Fort Lee School District

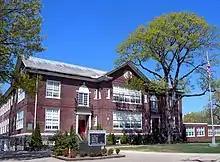
School No 4

The Fort Lee School District or Fort Lee Public Schools is a comprehensive community public school district that serves students in pre-Kindergarten through twelfth grade from Fort Lee, in Bergen County, in the U.S. state of New Jersey.